Architecture of Atlanta

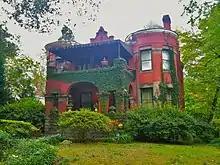
Victorian architecture in Inman Park

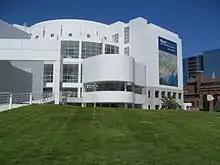
High Museum of Art (1983), designed by Richard Meier

Most of Atlanta was burned during the Civil War, depleting the city of a large stock of its historic architecture. Yet Atlanta, architecturally, had never been particularly "southern." Because Atlanta originated as a railroad town, rather than a patrician southern seaport like Savannah or Charleston, many of the city's landmarks could have easily been erected in the Northeast or Midwest, and indeed this was one reason why Atlanta referred to itself frequently as "the New York" or "the Chicago of the South."